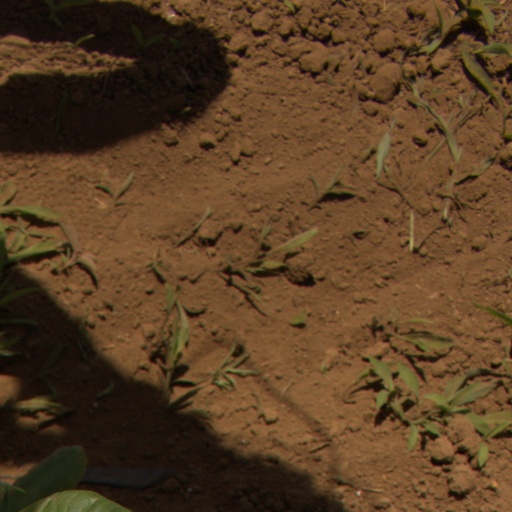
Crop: Jerusalem artichoke